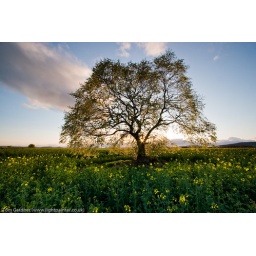
Lone tree in oilseed rape field